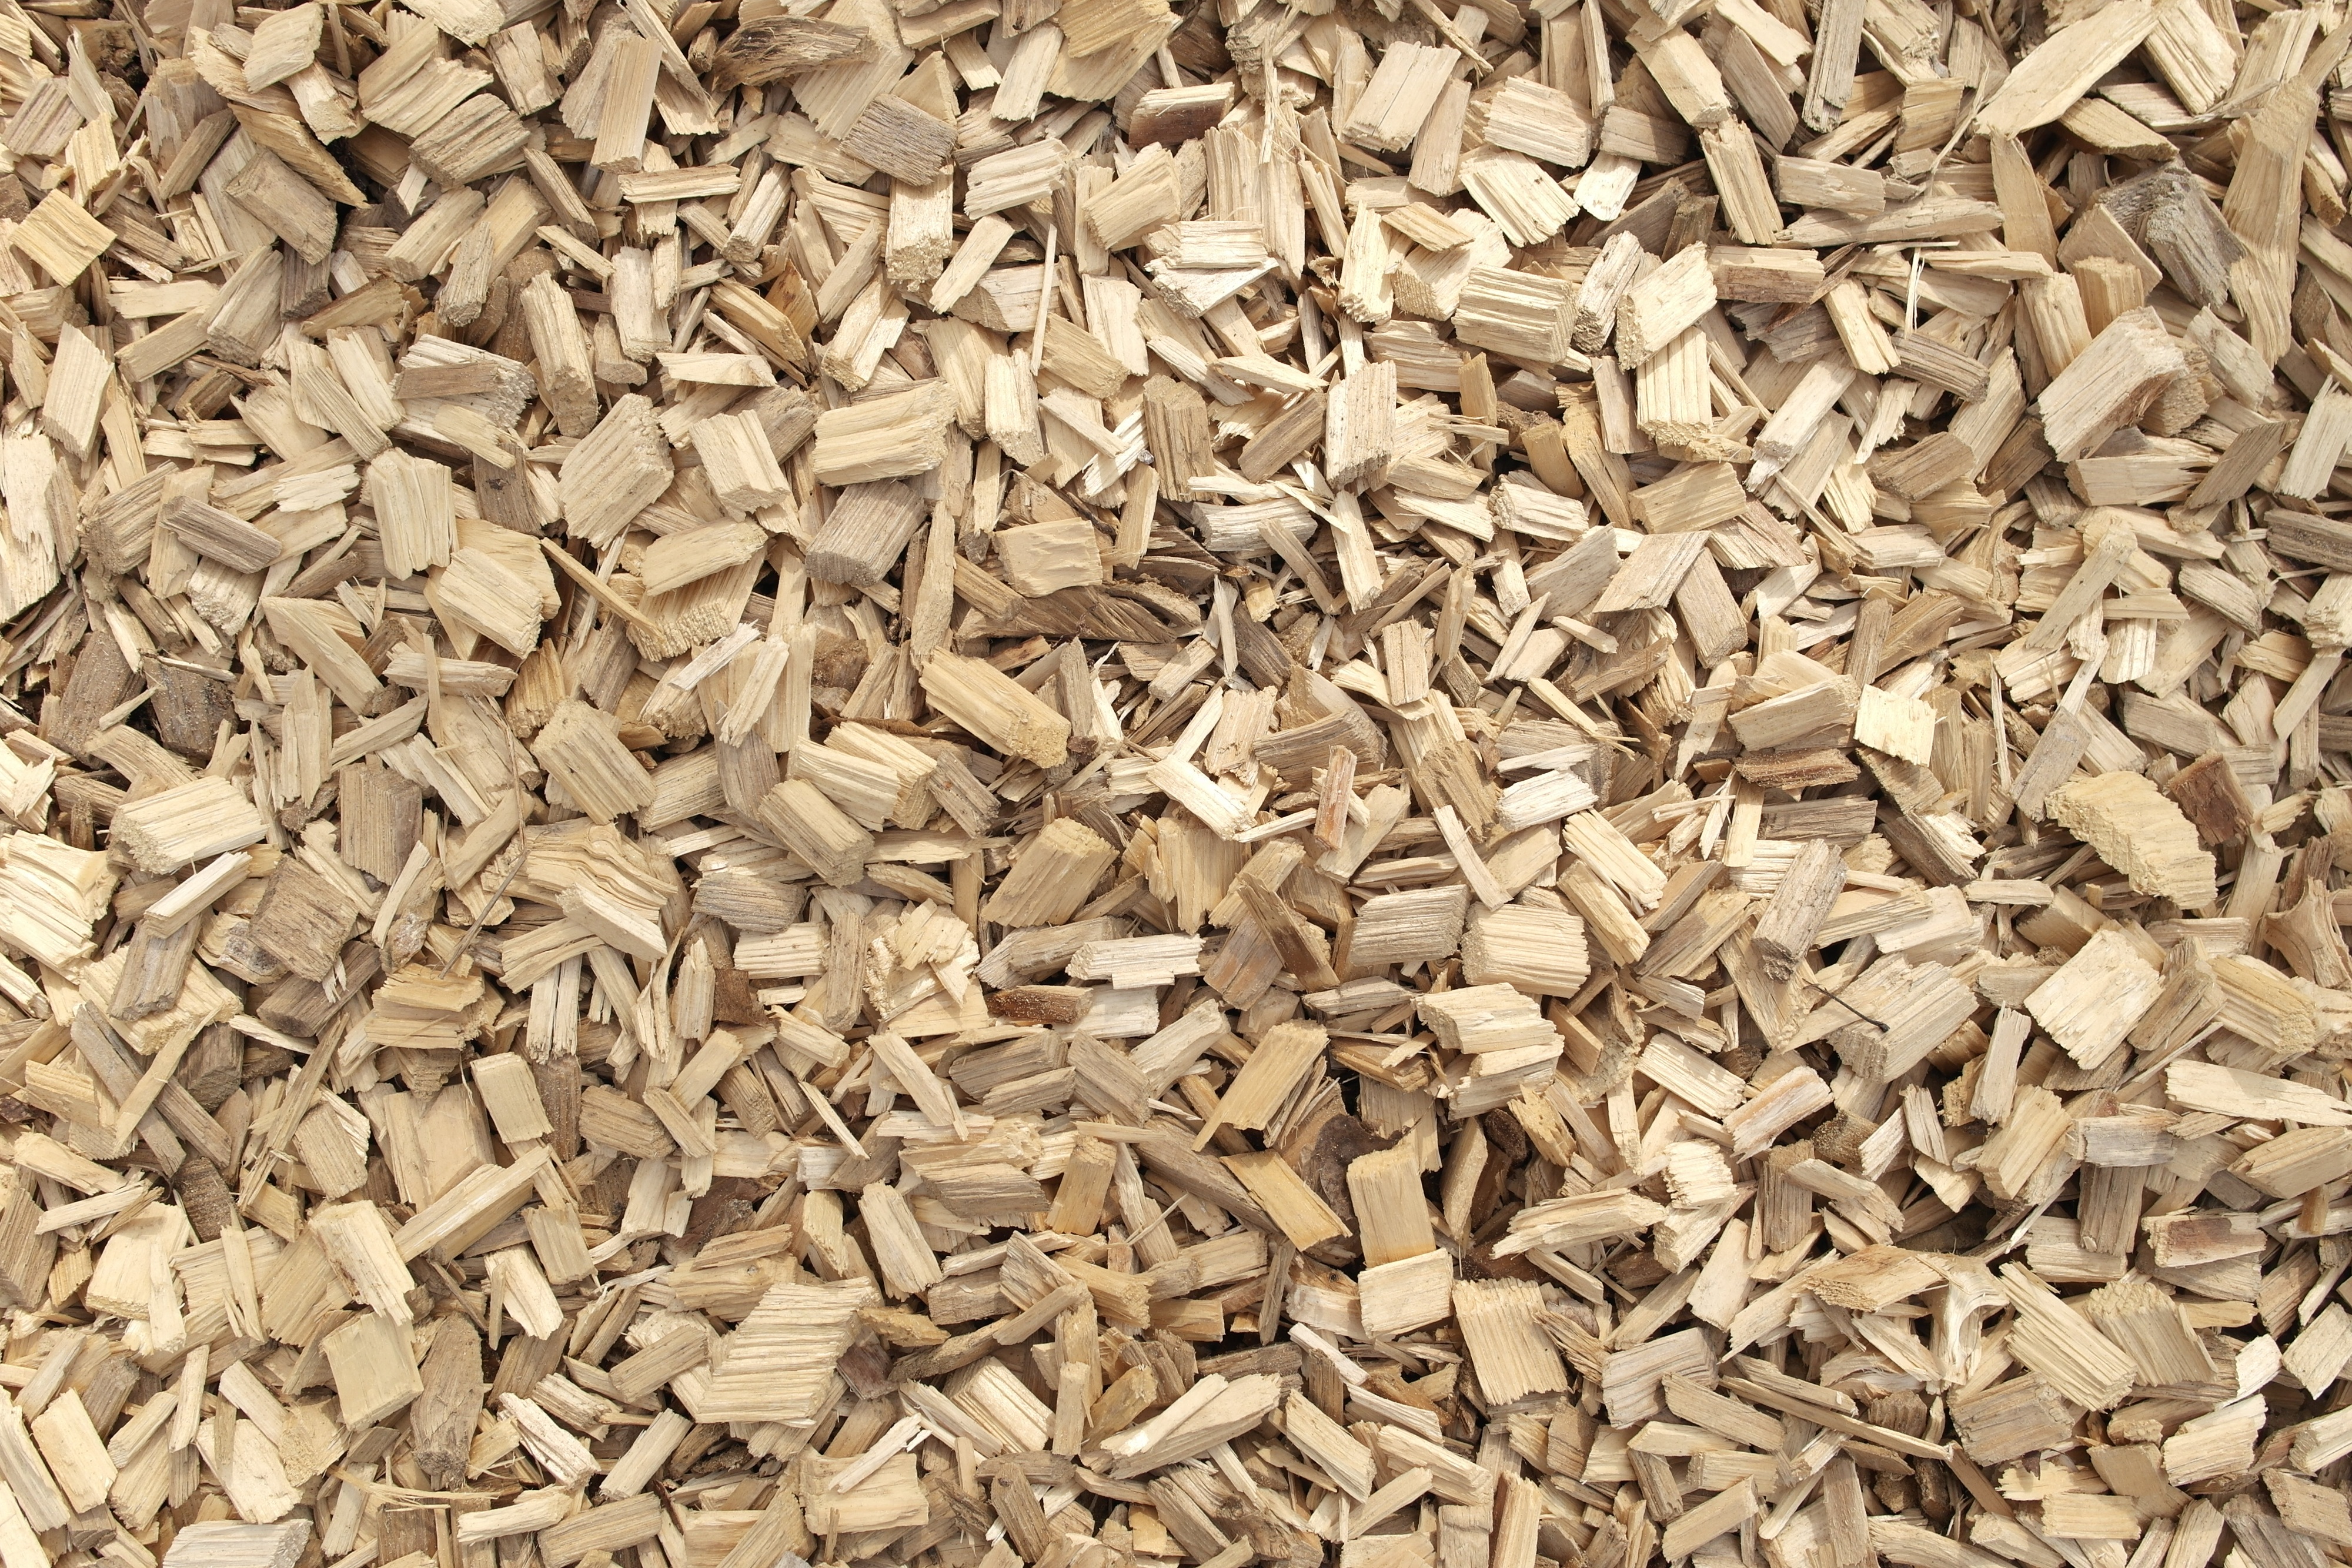
nature, plant, wood, ground, texture, flower, food, produce, soil, gravel, woodchip, timber, mulch, bottom, flowering plant, husk, sunflower seed, grass family, whole grain, warped timber